Rahugh

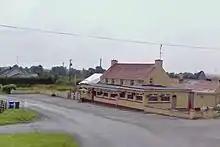
Rahugh

Rahugh consists of one pub (The Hazel Bar and Lounge), a Catholic church, local community centre, a primary school and several small to medium-sized enterprises such as Dunnes Workshop and Scally Precast. Rahugh also contains the remains of an ancient Christian monastery site and graveyard, a holy well and a so-called headache stone.